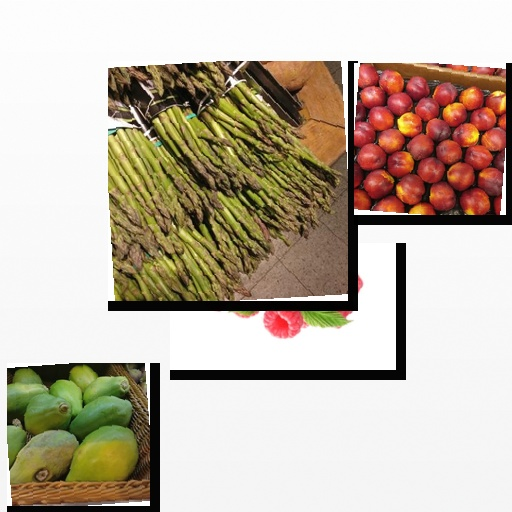
Food items: nectarine, raspberry, papaya, asparagus